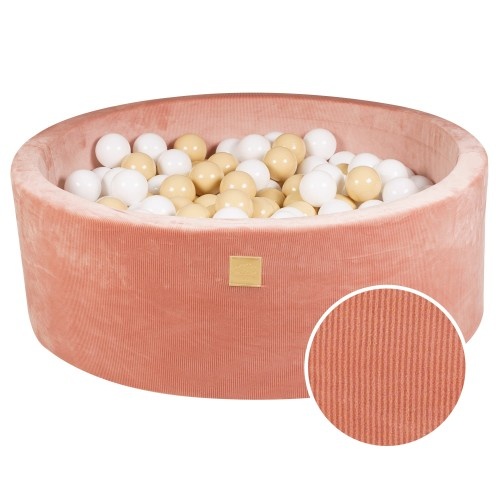
Ronde Ballenbak met 200 Zand/Witte Ballen, 90x30 cm – Abrikoos Fluweel
De MeowBaby® ballenbakken zijn speciaal ontworpen voor de allerkleinsten en bieden veilig en leuk speelplezier. Tijdens het spelen met de ballen oefenen kinderen hun motoriek, verbeteren ze hun grijpreflex, ontwikkelen ze hand-oogcoördinatie en leren ze kleuren herkennen. Ballenbakken gevuld met kleurrijke ballen zijn ook zeer geschikt voor sensorische integratietherapie, en de zachte, ronde ballen passen perfect bij kleine kinderhandjes. De MeowBaby® droge ballenbak is gemaakt van zacht, hypoallergeen schuim en is eenvoudig schoon te houden – verwijder de ritssluiting hoes en was deze op 30°C in de wasmachine. Specificaties: -Diameter: 90 cm* -Hoogte: 30 cm -Wanddikte: 5 cm -Bodemdikte: 2 cm -Materiaal: stabiele wanden en bodem van hypoallergeen polyurethaanschuim -Hoes: ritssluiting, aangenaam zacht materiaal, wasbaar op 30°C *Elke ballenbak is handgemaakt, waardoor de diameter licht kan afwijken (+/- 5 cm). Waarom kiezen voor de MeowBaby ballenbak? -Veilig en leuk speelplezier voor jonge kinderen -Stimuleert motoriek, hand-oogcoördinatie en kleurherkenning -Ideaal voor sensorische integratietherapie -Zachte, hypoallergene materialen -Eenvoudig schoon te maken en duurzaam
Brand: MeowBaby
Category: Toys & Games > Toys > Ball Pits